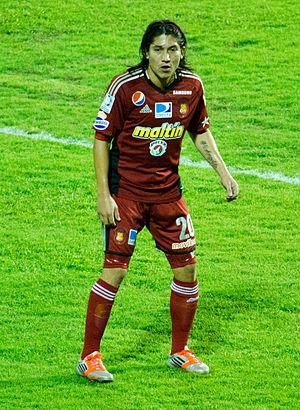
Jesús Manuel Meza Moreno, plus couramment appelé Jesús Meza, né le 6 janvier 1986 à Mérida au Venezuela, est un footballeur international vénézuélien qui évolue avec le Cibao FC en Liga Dominicana de Fútbol.